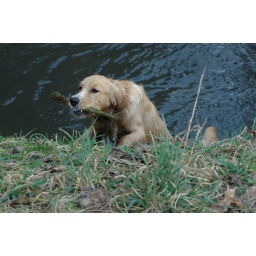
Growing in to his talents as a water dog and retriever.